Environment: real
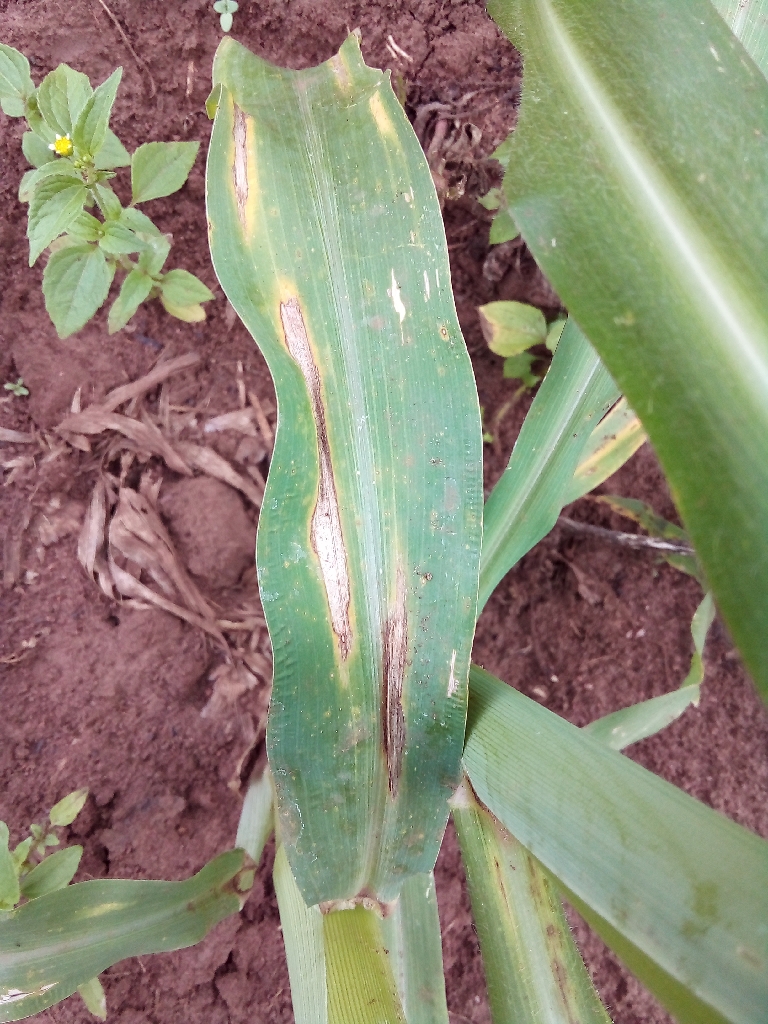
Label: northern_corn_leaf_blight